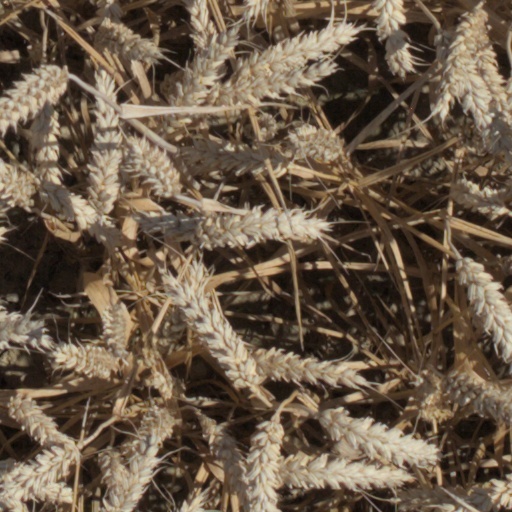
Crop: wheat